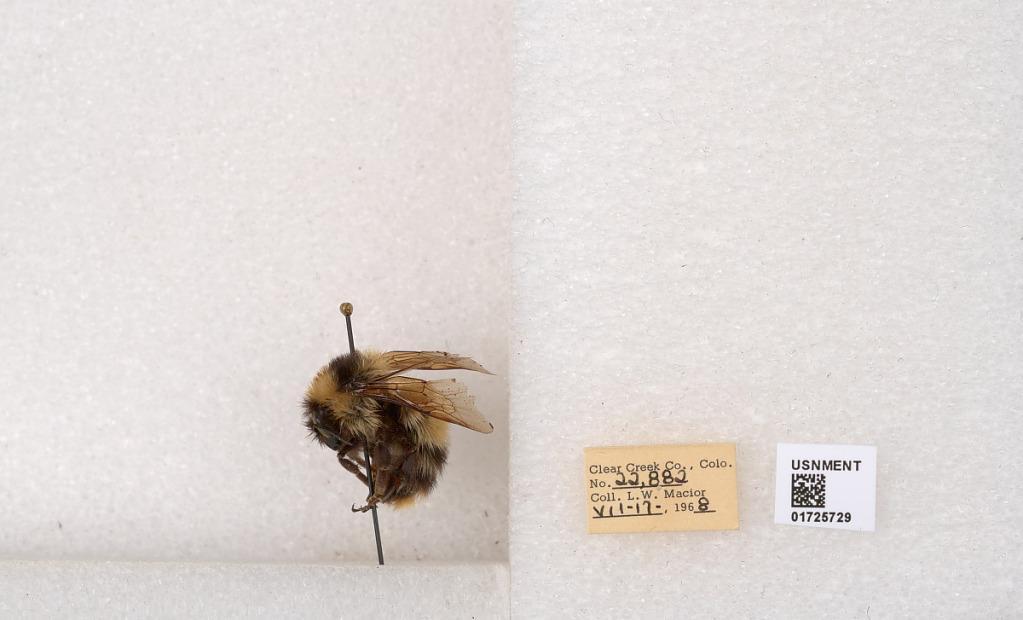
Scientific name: Bombus kirbyellus
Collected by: L. Macior
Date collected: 1968-7-17
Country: United States
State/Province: Colorado
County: Clear Creek
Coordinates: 39.6891, -105.644